Micky Dolenz

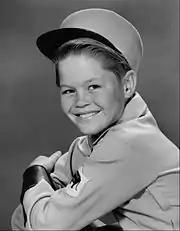
Dolenz as Corky

Dolenz began his show-business career in 1956 when he starred in a children's TV show called "Circus Boy" under the name Mickey Braddock. He played Corky, an orphaned water boy for the elephants in a one-ring circus at the start of the 20th century. The program ran for two seasons, after which Dolenz made sporadic appearances on network television shows and pursued his education. Dolenz went to Ulysses S. Grant High School in Valley Glen and graduated in 1962. In 1964, he was cast as Ed in the episode "Born of Kings and Angels" of the NBC education drama series "Mr. Novak", starring James Franciscus as an idealistic Los Angeles teacher. Dolenz was attending college in Los Angeles when he was hired for the "drummer" role in NBC's "The Monkees".